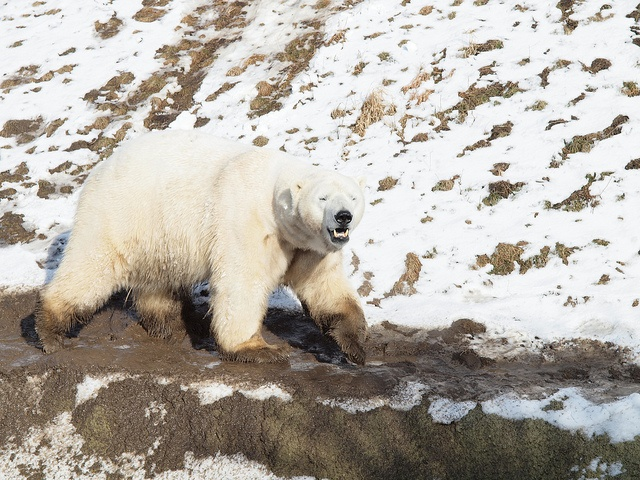
A white polar bear walking along a snow covered hill.
a polar bear walking in mud with a snowy background
A polar bear with dirty feet walking in the mud
A polar bear is walking and there is snow present.
A polar bear walking on some dirt with a spotty covering of snow.